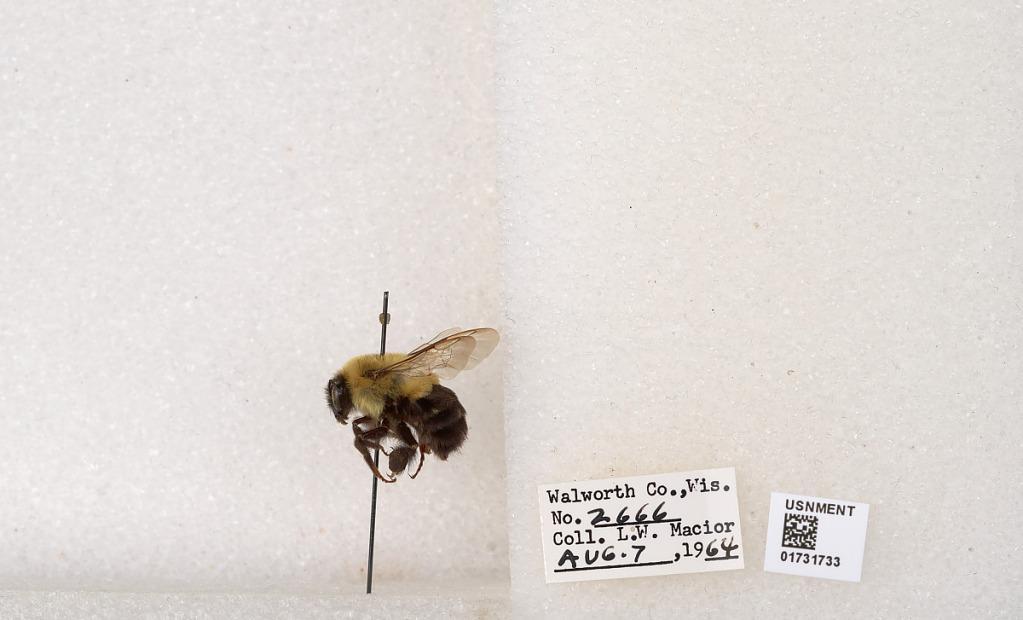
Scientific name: Bombus impatiens Cresson
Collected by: L. Macior
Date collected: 1964-8-7
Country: United States
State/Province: Wisconsin
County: Walworth
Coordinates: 42.6685, -88.5419